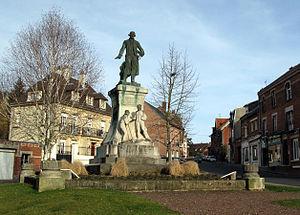
Antoine Augustin Parmentier, né le 12 août 1737 à Montdidier et mort le 17 décembre 1813 à Paris, est un pharmacien militaire, agronome, nutritionniste et hygiéniste français.